Amine Takieddine

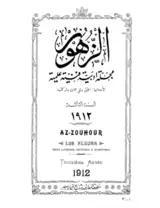
Al-Zohour 1912

His friend asked for his assistance in publishing "Az-Zouhour" magazine, so he did, and they became partners since the fourth issue of the magazine in June 1911. It was a highly esteemed monthly literary magazine, which was published intermittently. It ran up until December 1913, spearheading the Arab Renaissance movement at the time.